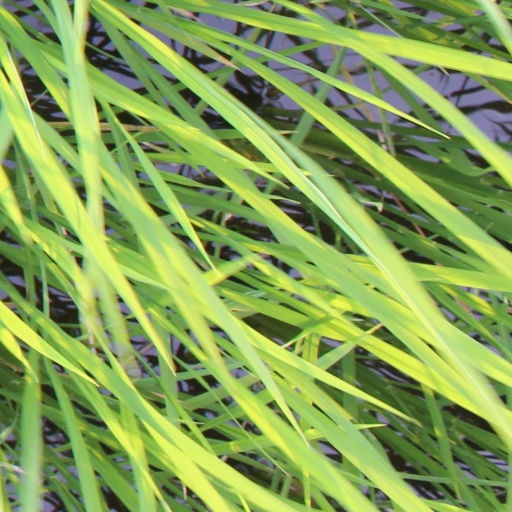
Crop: rice